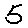
Label: 5